The Four Seasons (Poussin)

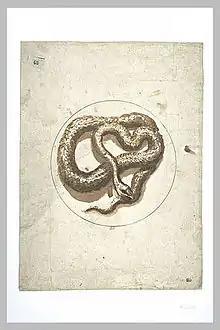
Nicolas Poussin, drawing of a serpent. 1630. Louvre

The "Seasons" are a continuation of Poussin's mythological landscapes, depicting the power and grandeur of nature, "benign in Spring, rich in Summer, somber yet fruitful in Autumn, and cruel in Winter." The series also represents successive times of the day: early morning for Spring, midday for Summer, the evening for Autumn, and a moonlit night for Winter. For both stoic philosophers and for early Christians the seasons represented the harmony of nature; but for Christians the seasons, often depicted personified surrounding the Good Shepherd, and the succession of night and day also symbolized the death and resurrection of Christ and the salvation of man (1 Clement 9: 4–18, 11: 16-20 ).